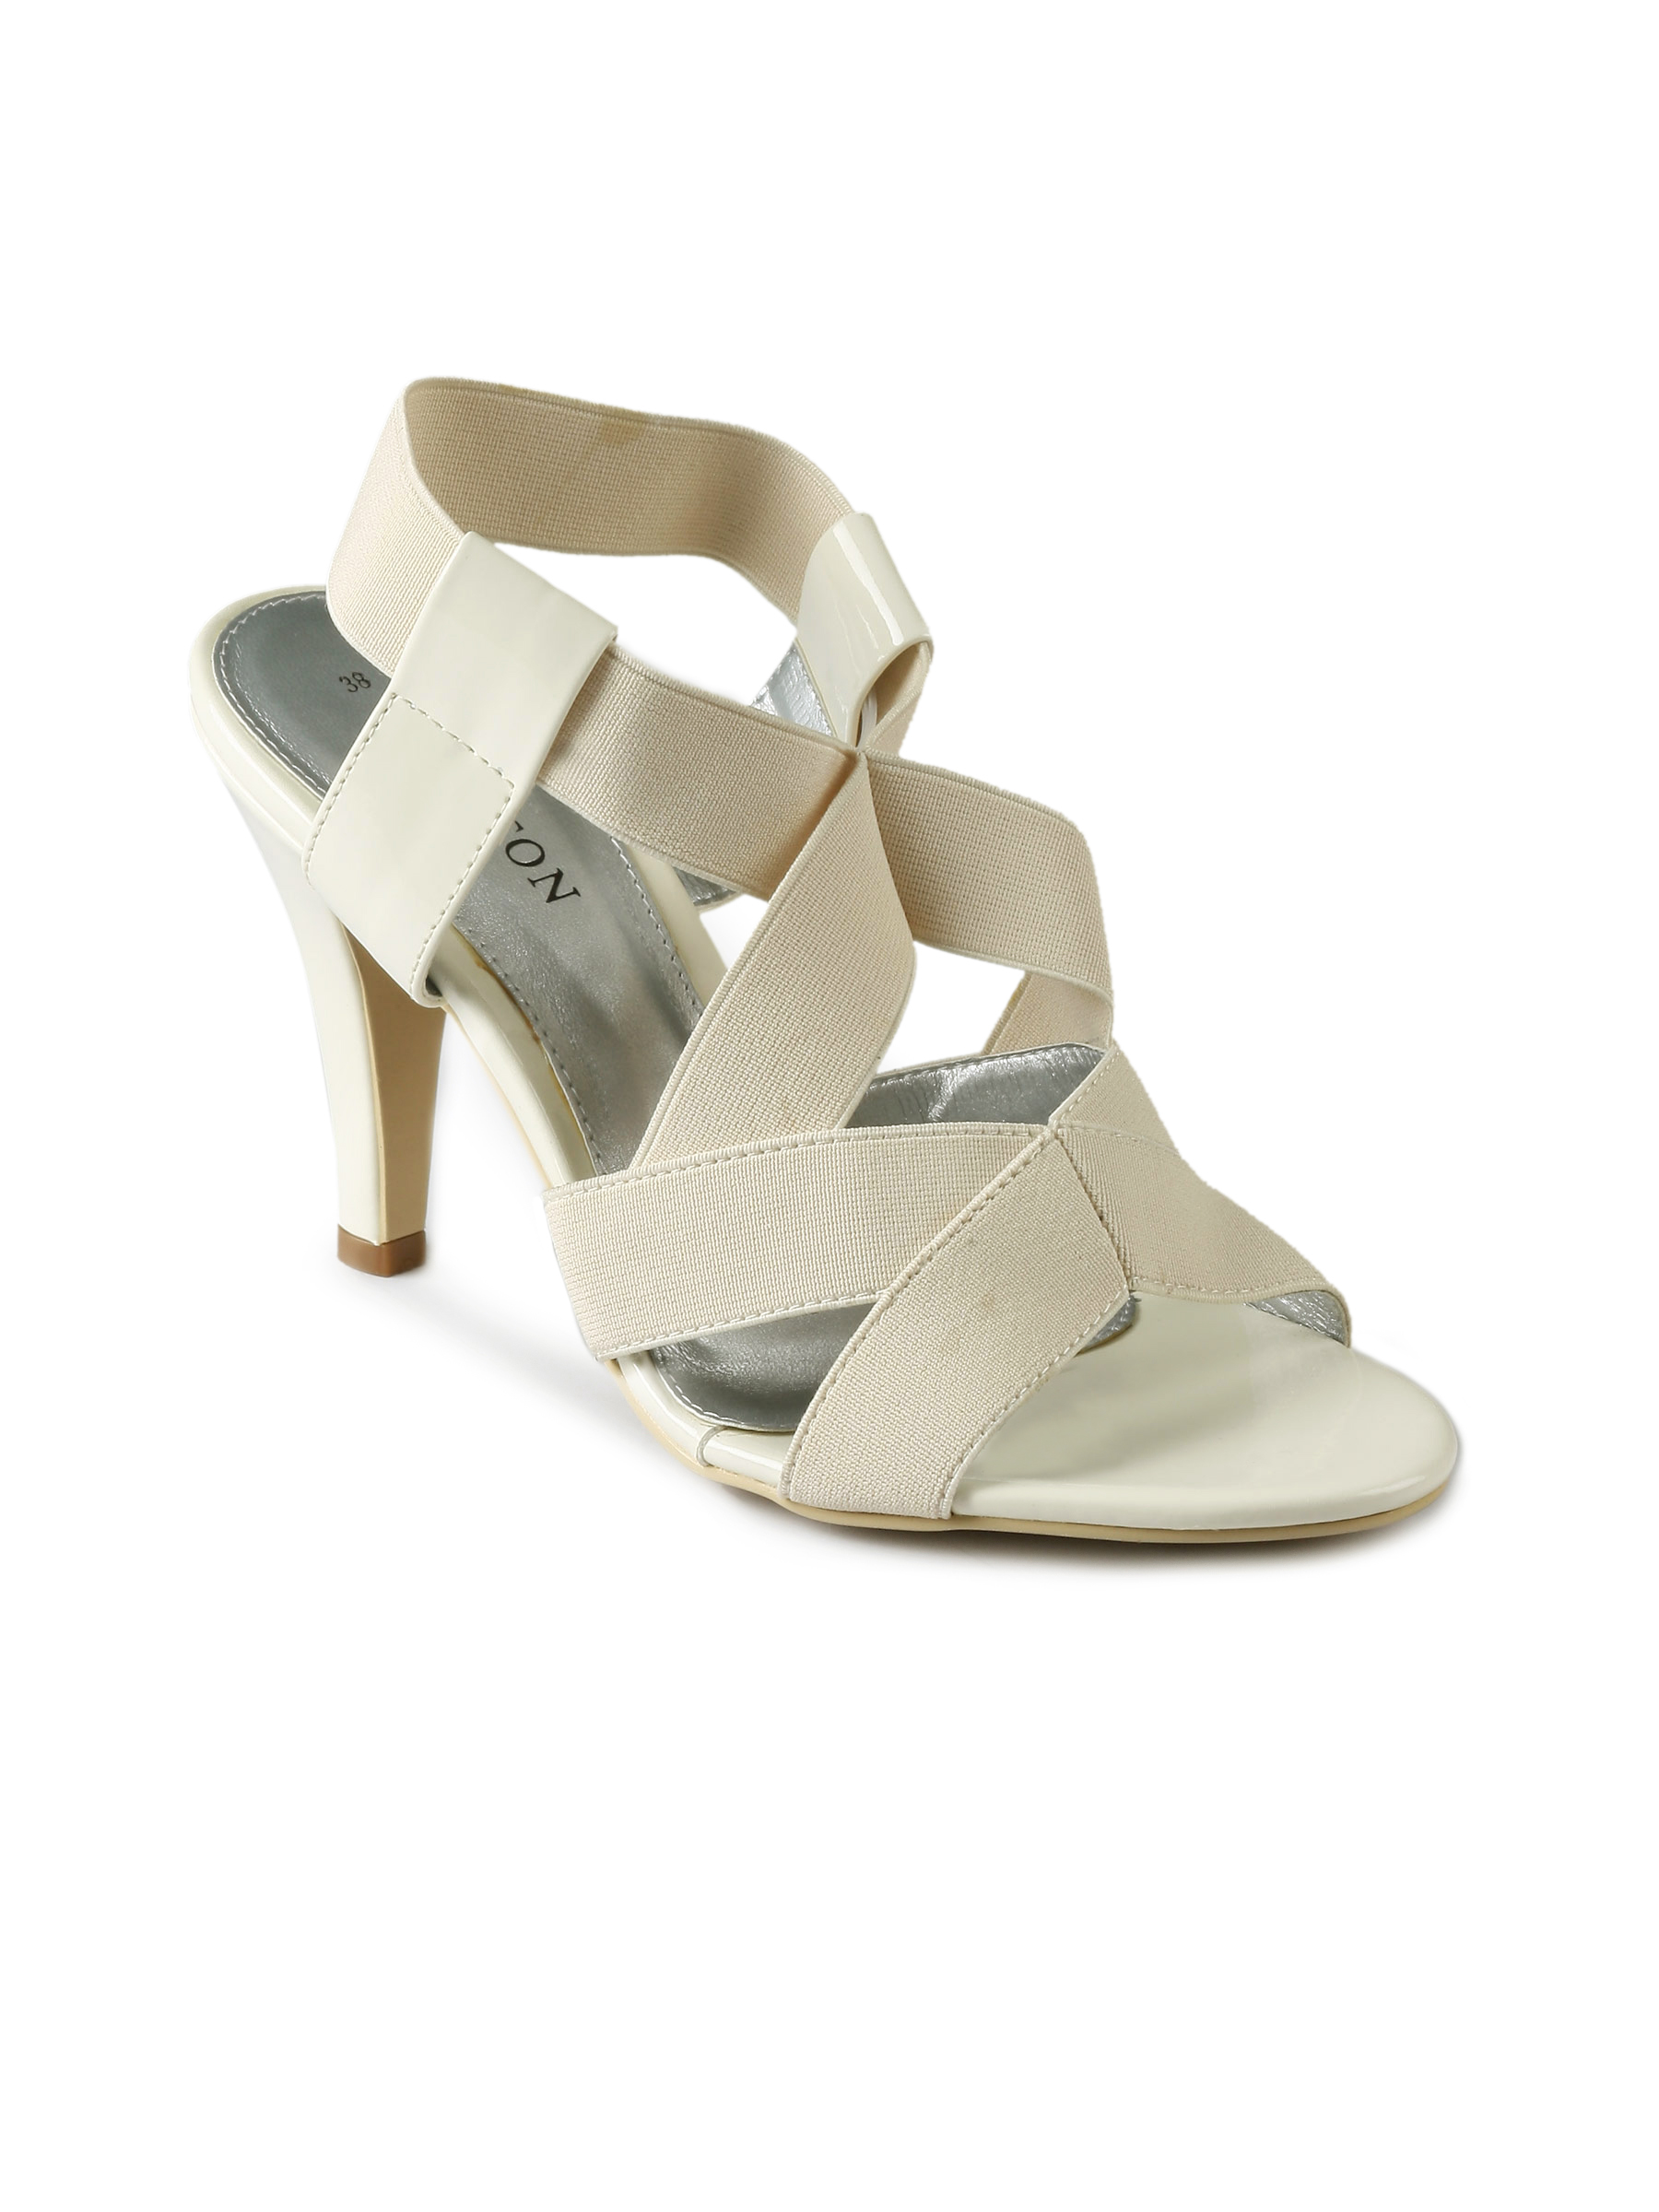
Carlton London  Women Casual Beige Sandals
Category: Footwear / Shoes / Flats
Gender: Women
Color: Beige
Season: Summer 2011
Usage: Casual